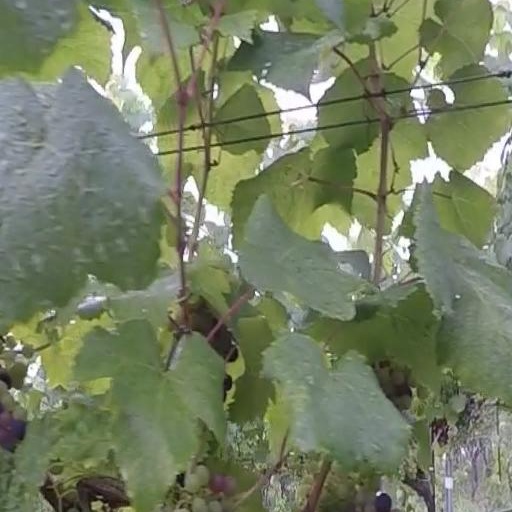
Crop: grape